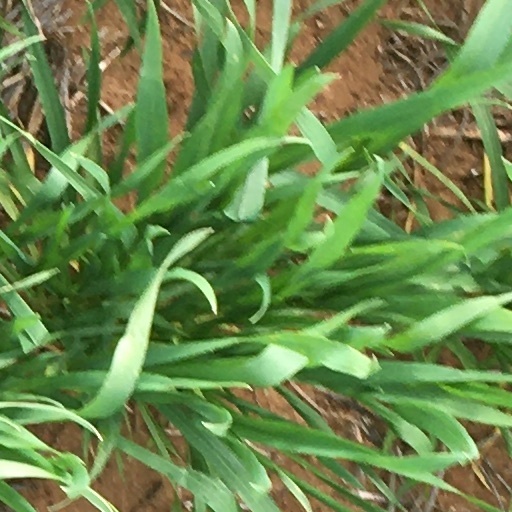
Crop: wheat